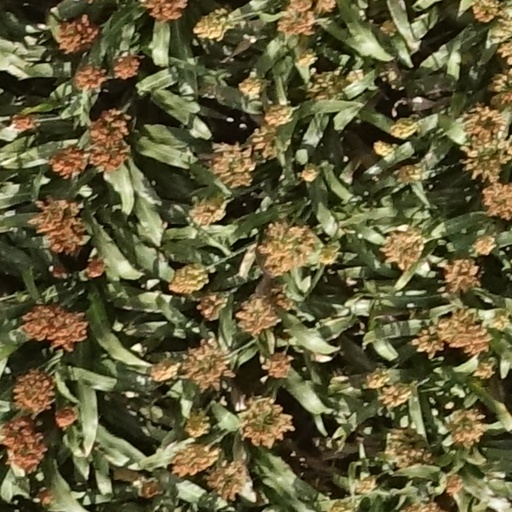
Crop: sorghum